Yorktown-class aircraft carrier

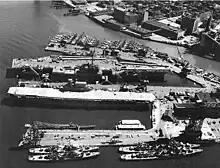
"Enterprise" laid up in 1958

All three ships of the class saw action during the Battle of Midway (4–7 June 1942), "Enterprise" and "Yorktown" aircraft were responsible for sinking all four Japanese carriers engaged in the battle, while "Hornet" assisted in the sinking of one heavy cruiser and severely damaging another. All three carriers suffered severe losses among their air groups, most notably "Hornet"s Torpedo Squadron 8, which lost 15 aircraft with only a single surviving airman. "Yorktown" was damaged by aerial bombs and torpedoes and abandoned on 4 June. Later re-manned by repair crews, the ship was spotted and torpedoed by a Japanese submarine and eventually sank on 7 June 1942.